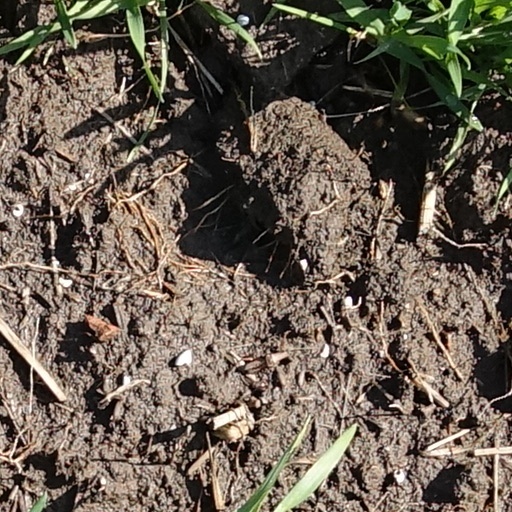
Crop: wheat